Lewis-Capehart-Roseberry House

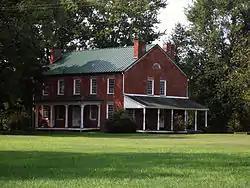

Lewis-Capehart-Roseberry House, also known as "Roseberry," is a historic home located at Point Pleasant, Mason County, West Virginia. It was built about 1820, and is a spacious two story, double-pile, brick residence with a gable roof in the Federal-style. It features sandstone lintels and sills.